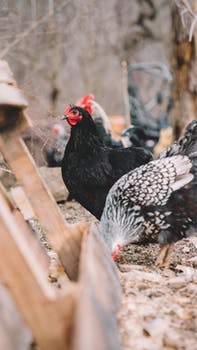
Label: No Watermark